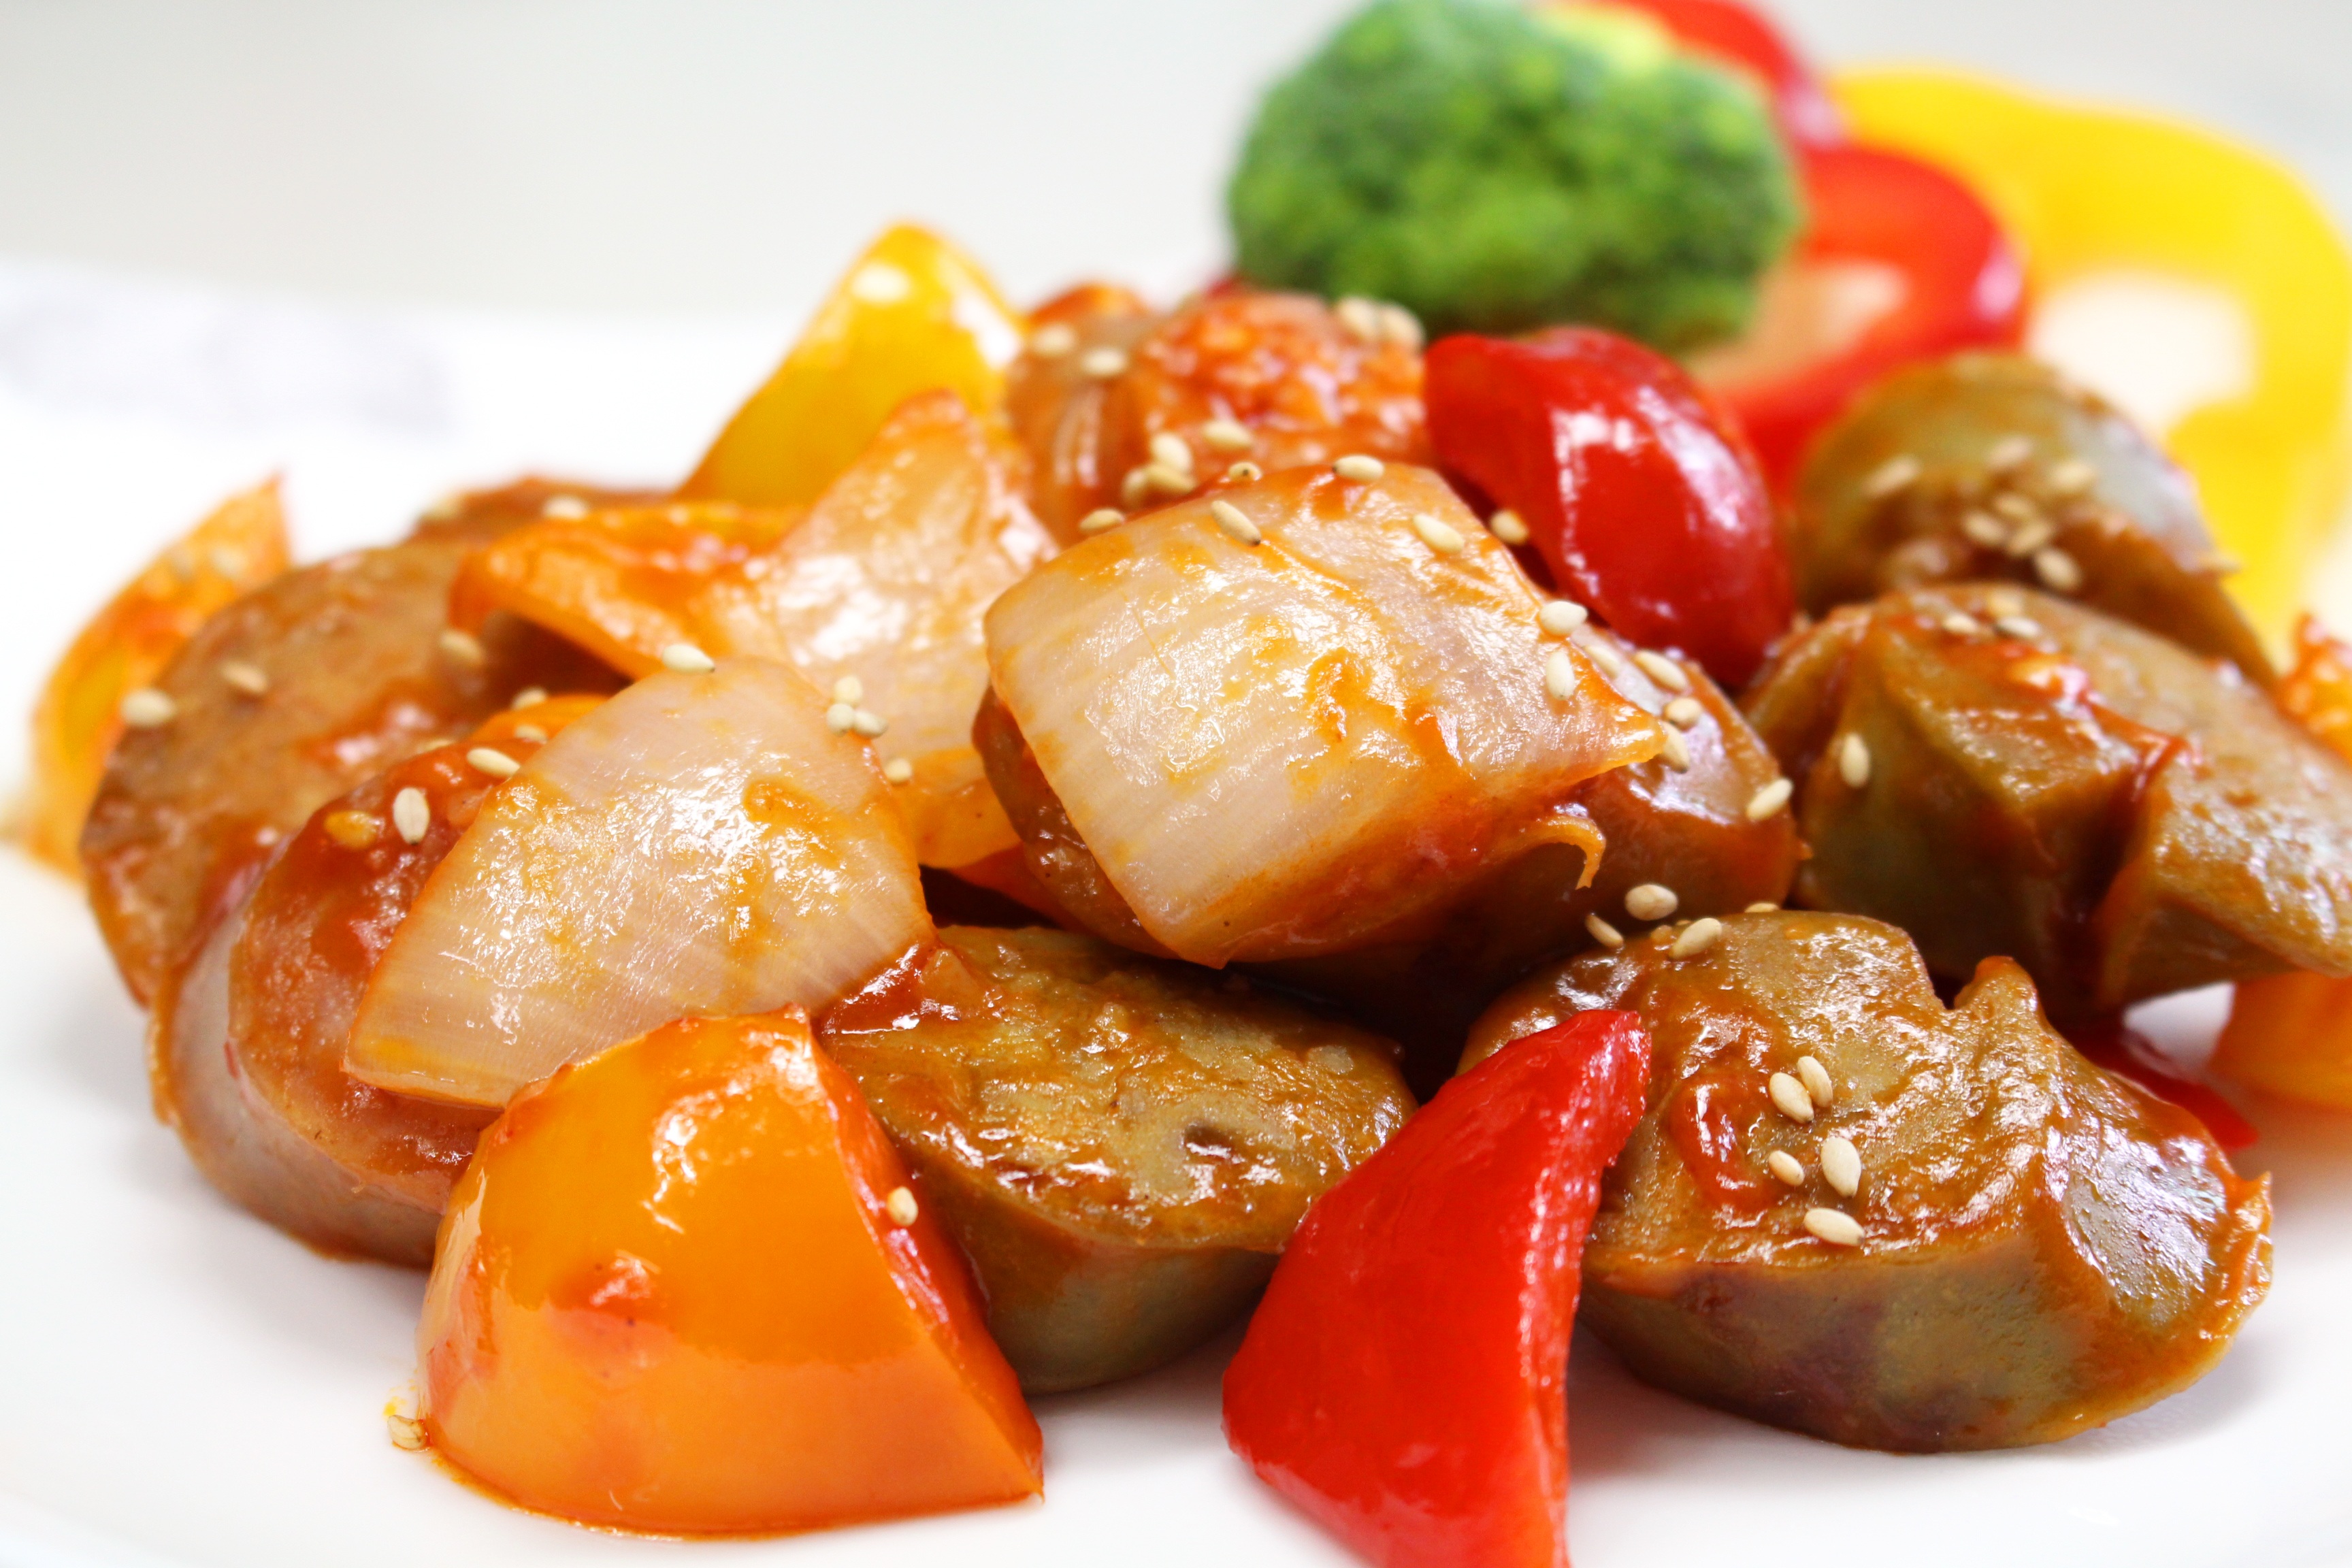
dish, food, produce, vegetable, meat, cuisine, sausage, asian food, vegetarian food, roasted, flowering plant, sweet and sour, sweet and sour pork, chinese food, kung pao chicken